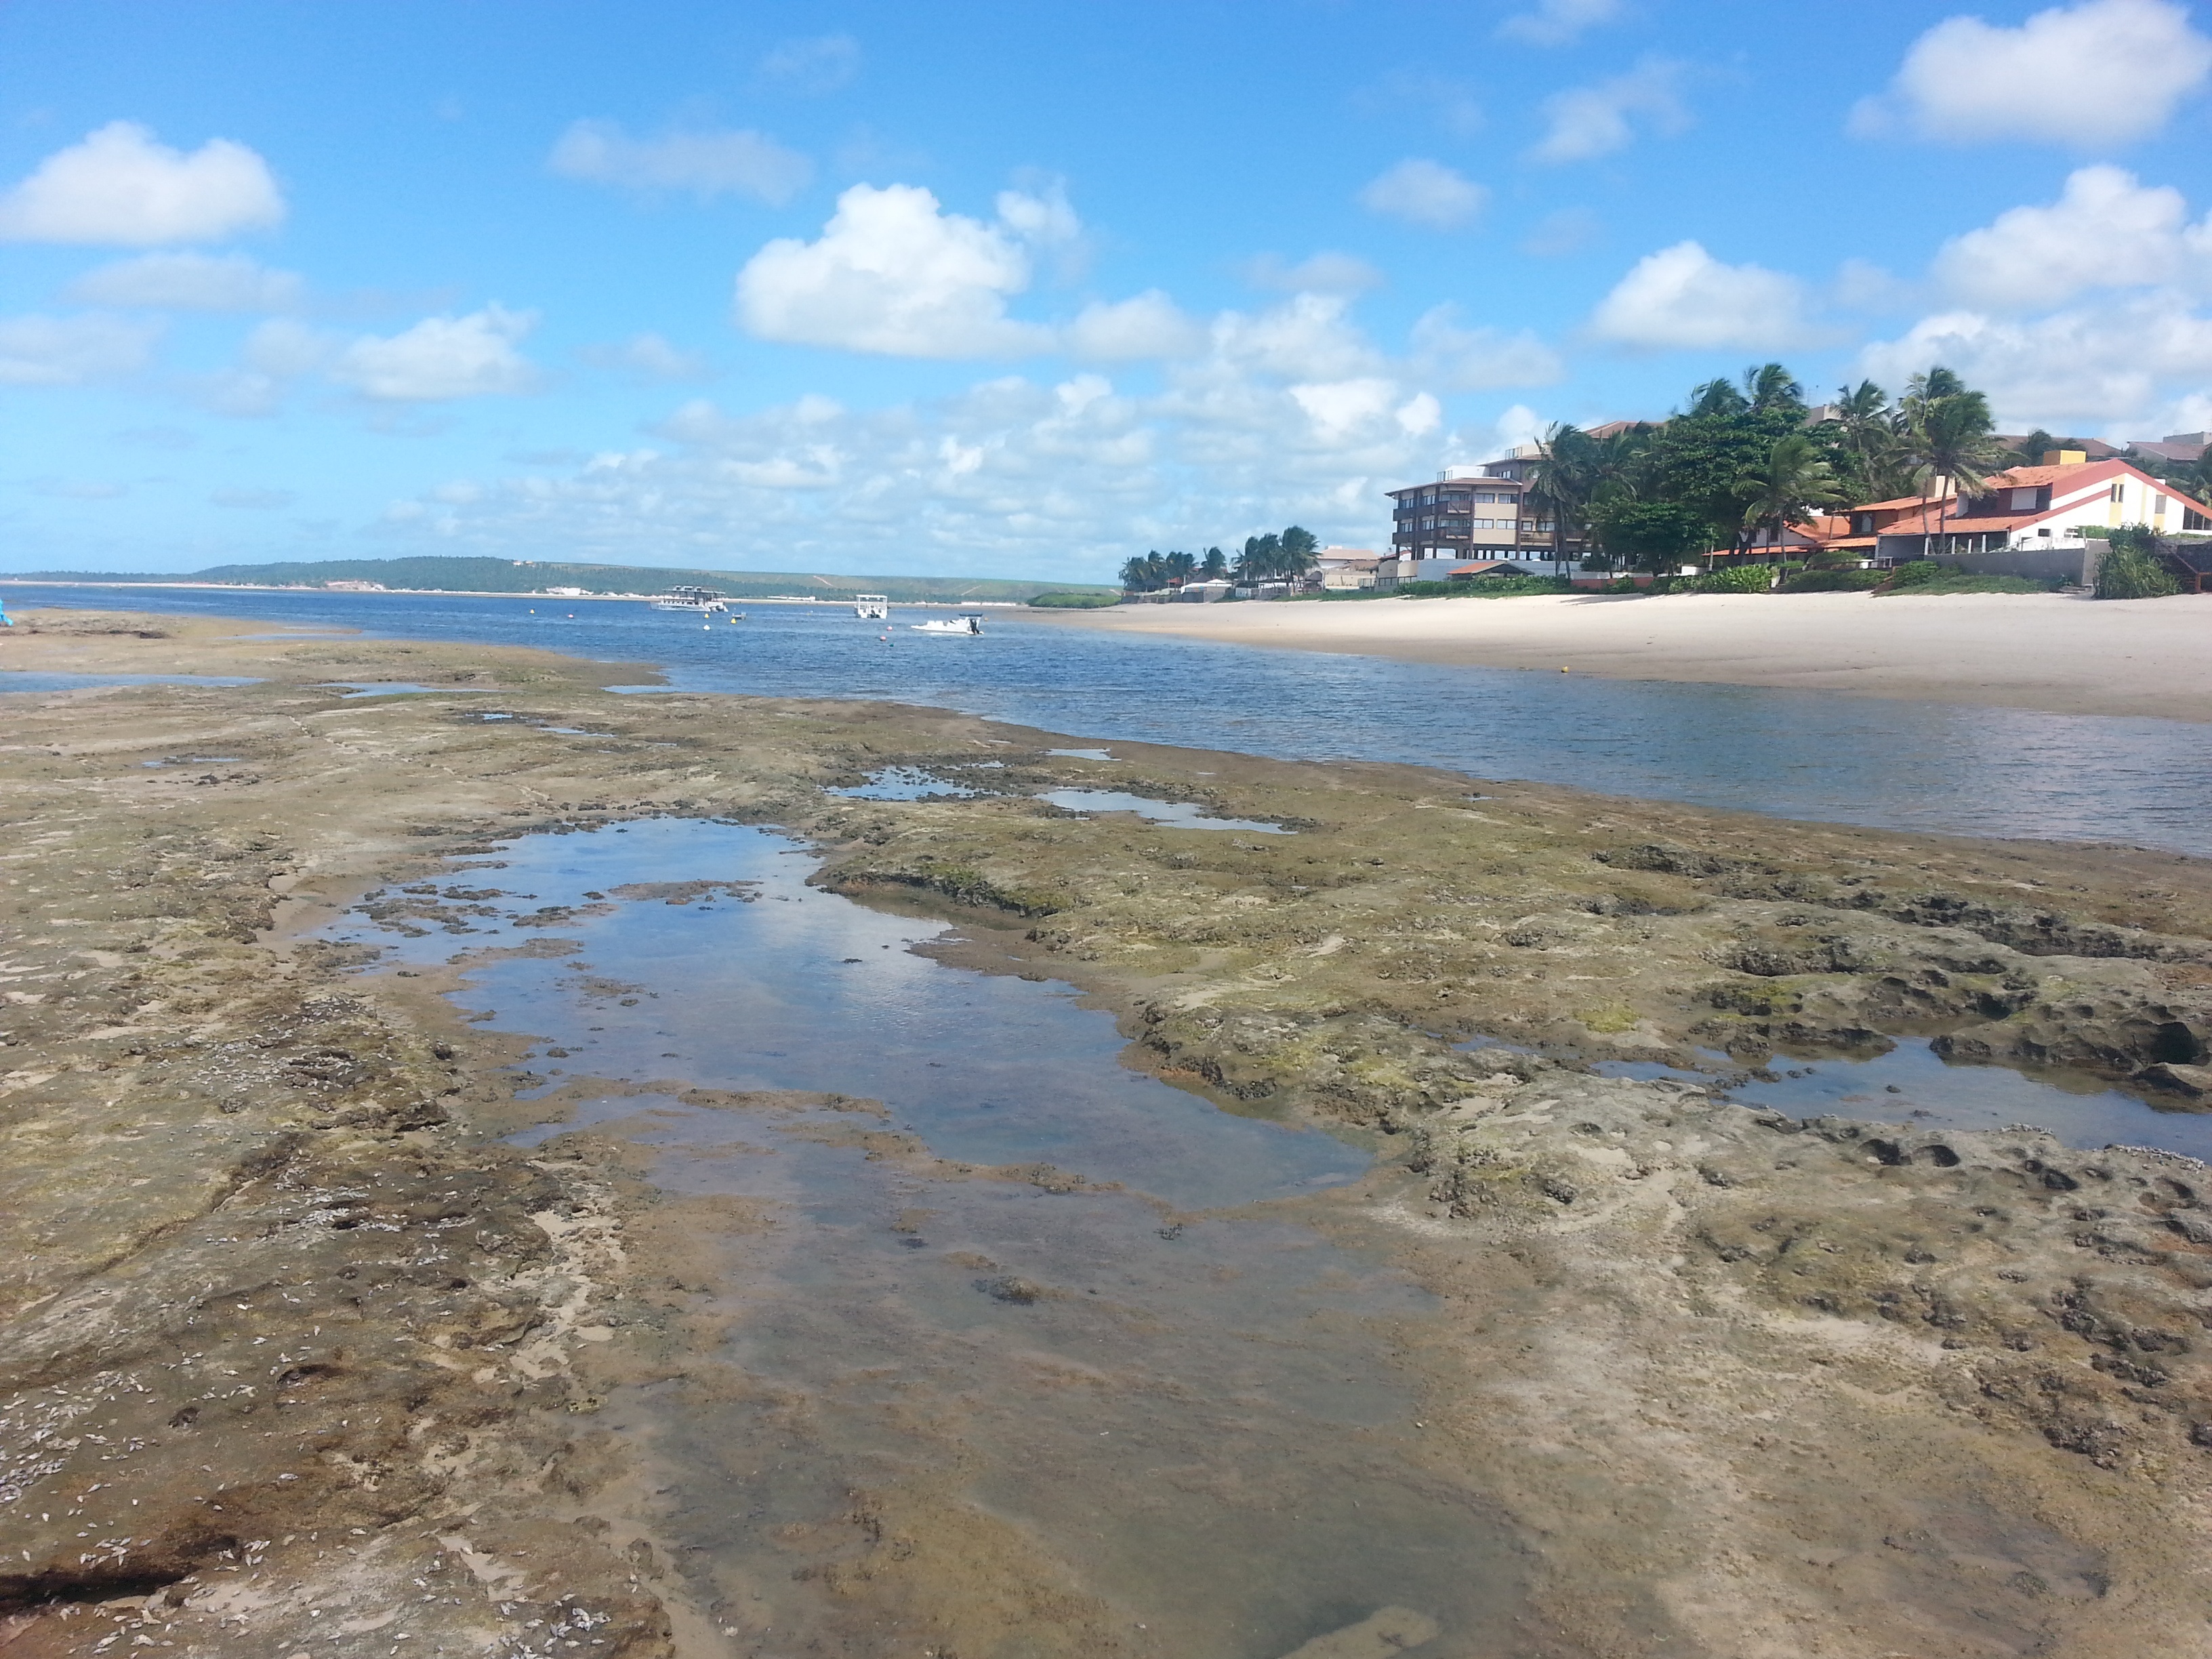
beach, sea, coast, sand, ocean, sky, shore, summer, cliff, cove, bay, terrain, heat, body of water, holidays, mar, sol, estuary, cape, beira mar, landform, geographical feature